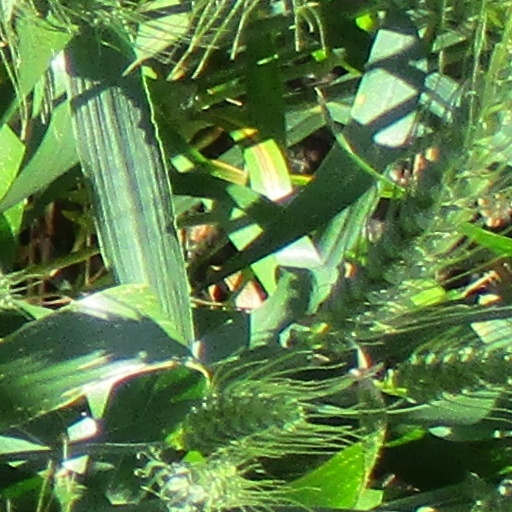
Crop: wheat